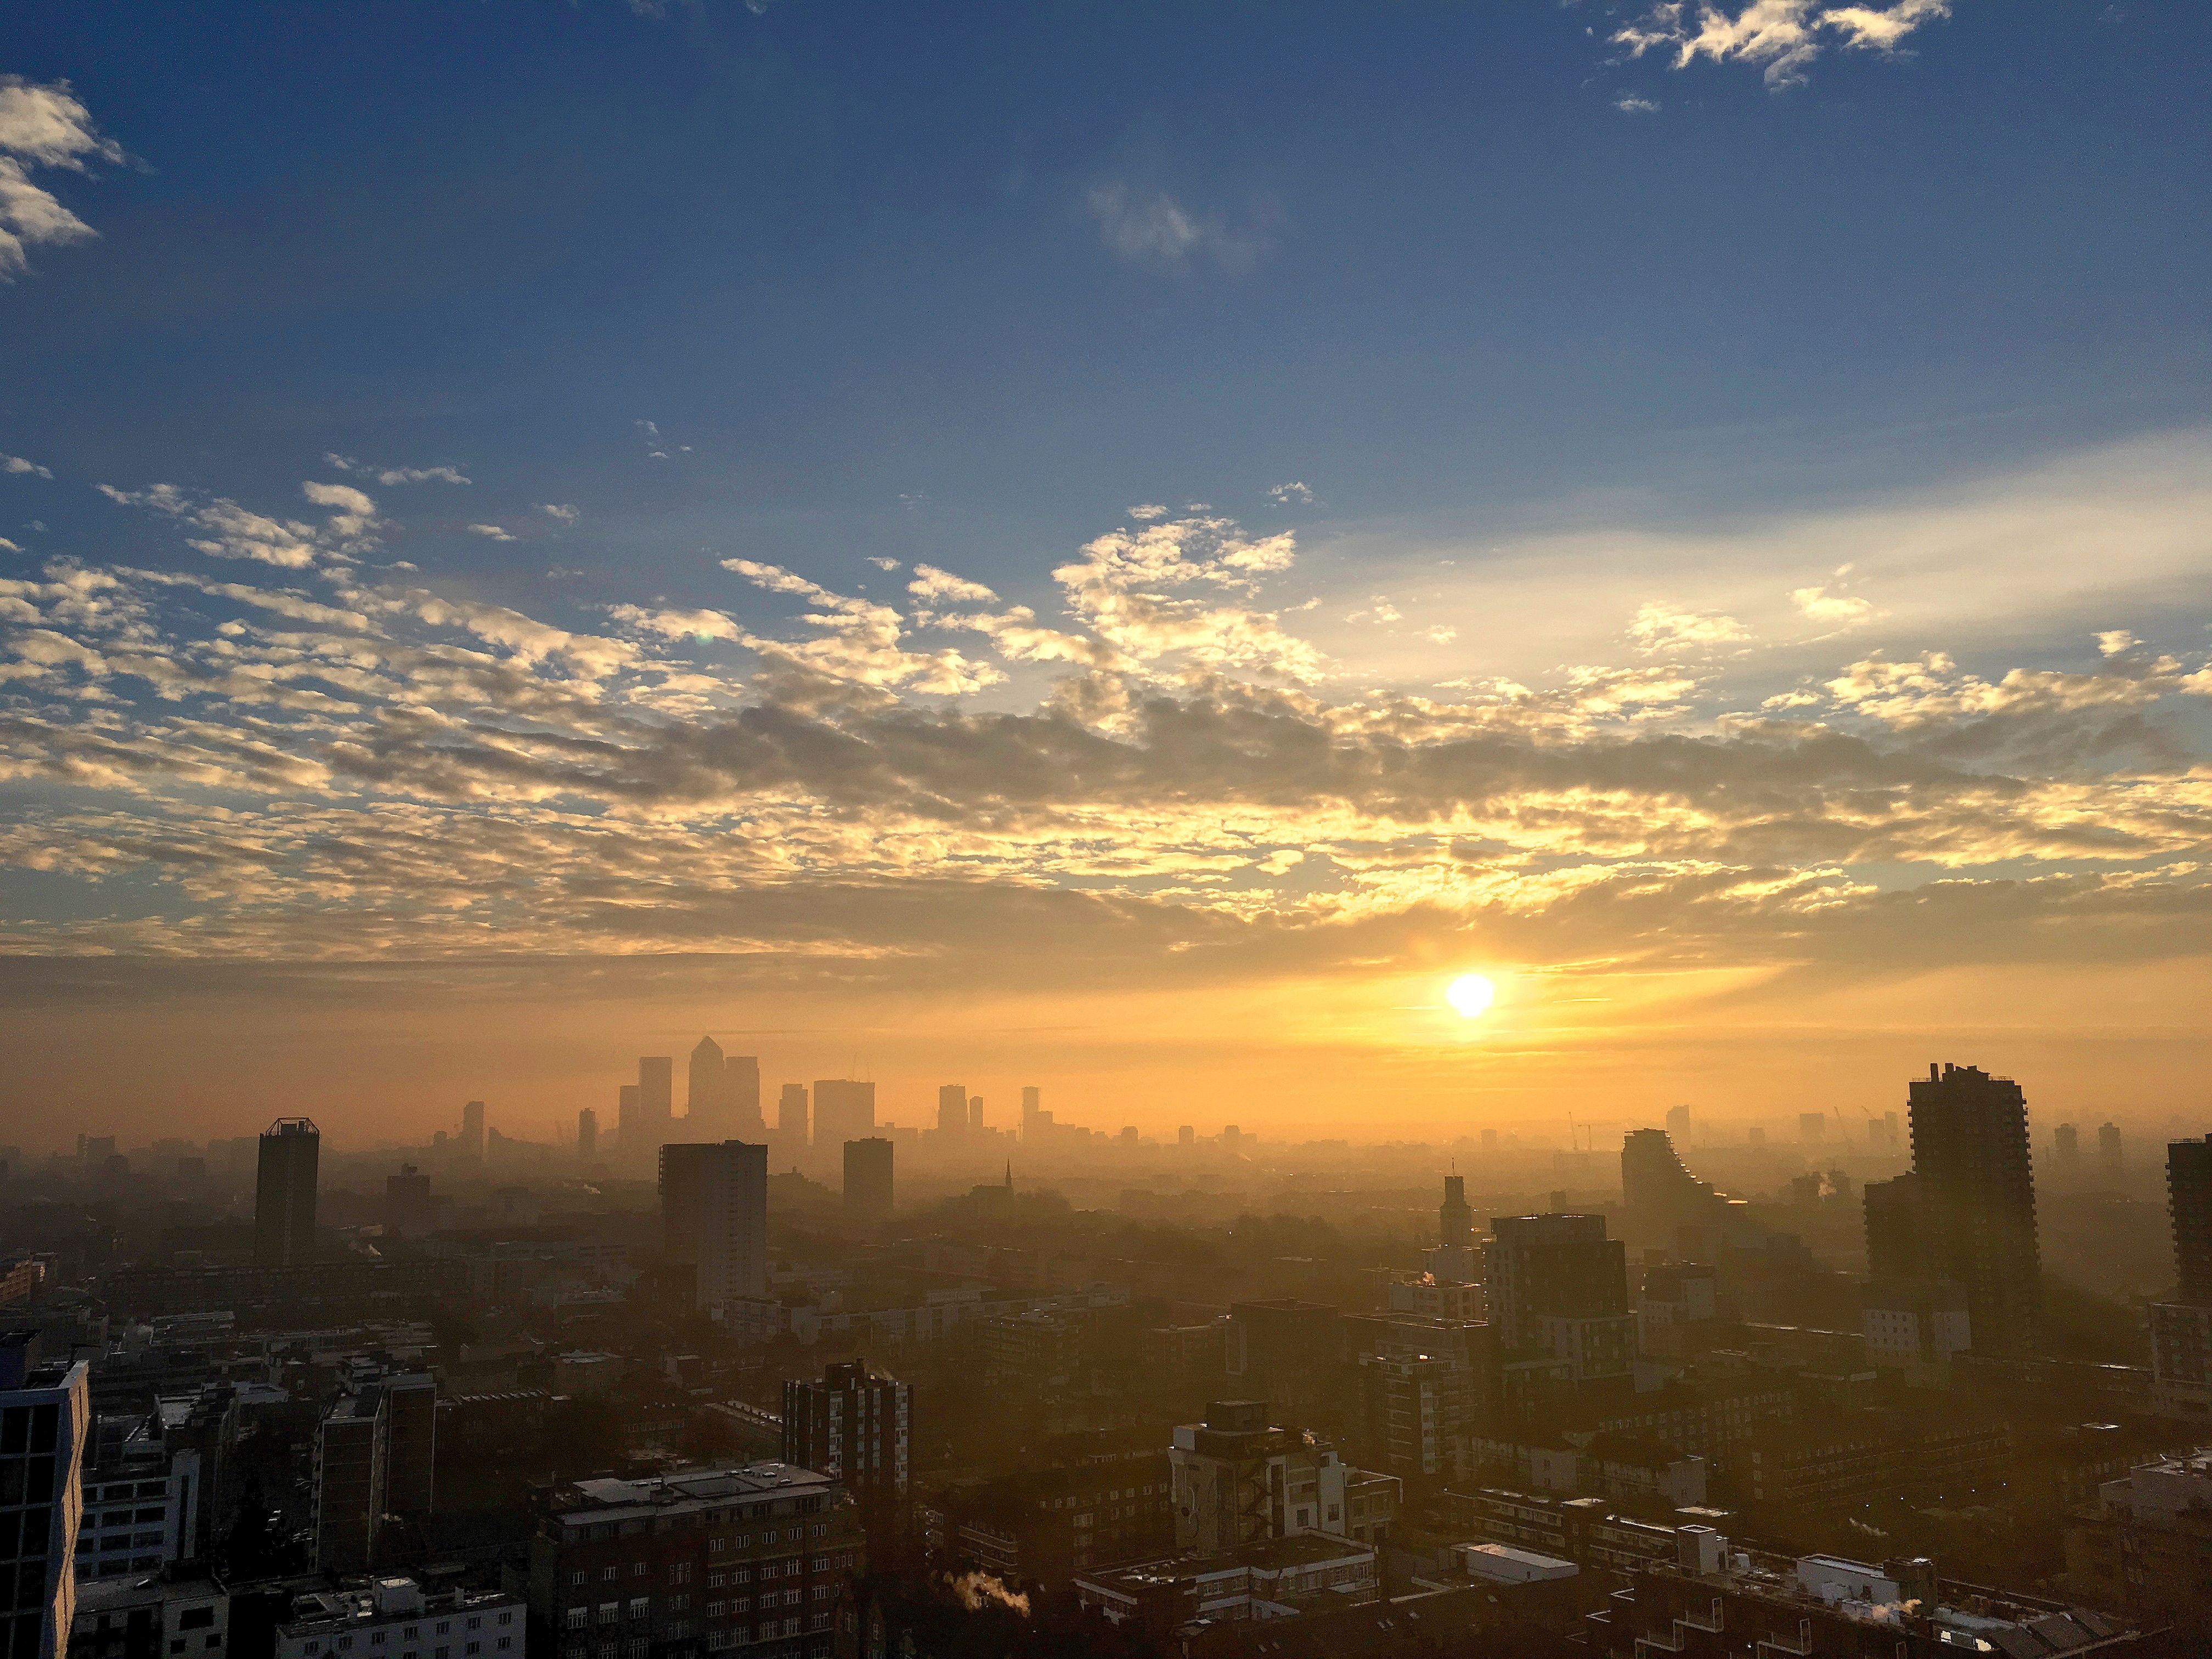
horizon, cold, cloud, sky, sun, sunrise, sunset, skyline, sunlight, morning, dawn, city, atmosphere, foggy, cityscape, panorama, dusk, evening, haze, london, burning, vibrant, early, january, afterglow, atmospheric phenomenon, human settlement